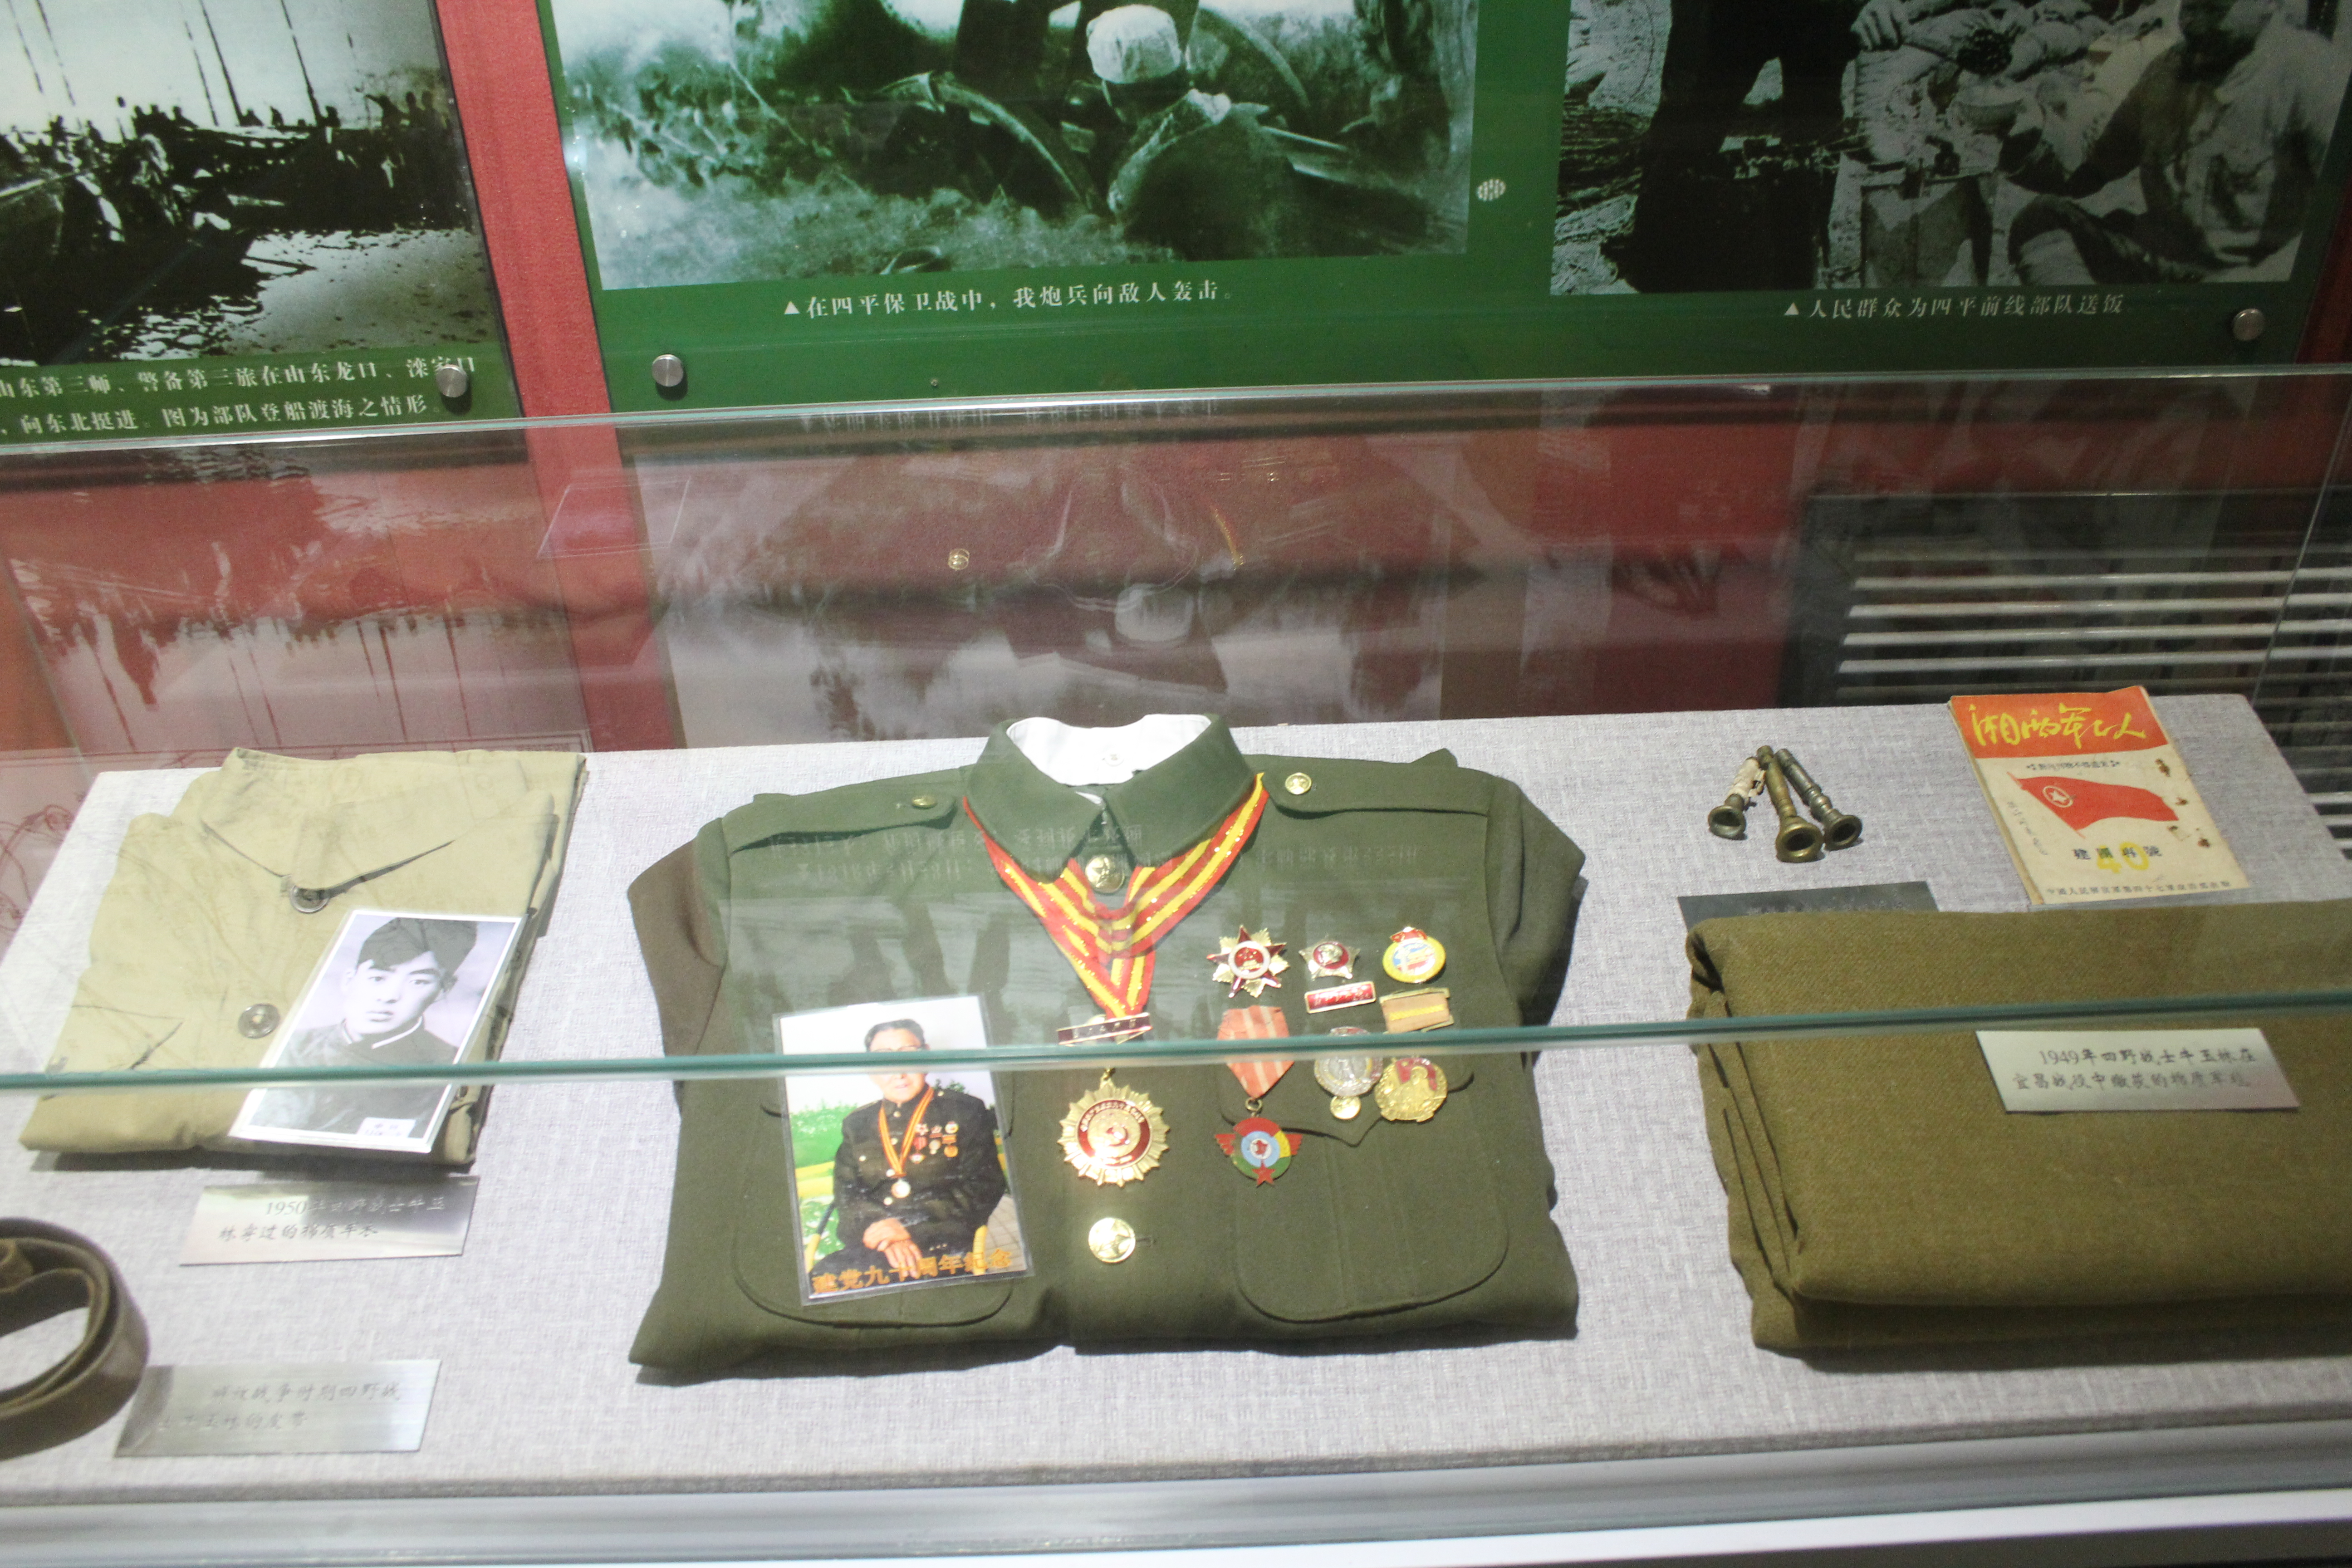
tourism, adventure, Beautiful Places, Pretty Places, environment, Interesting Places, harbin, museums, architecture, art, nature, museum, history, ancient history, games